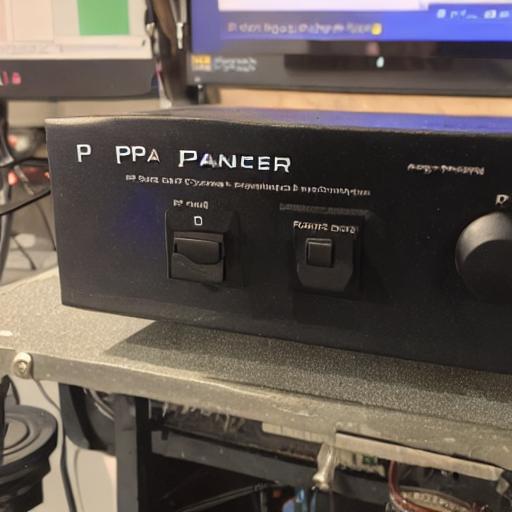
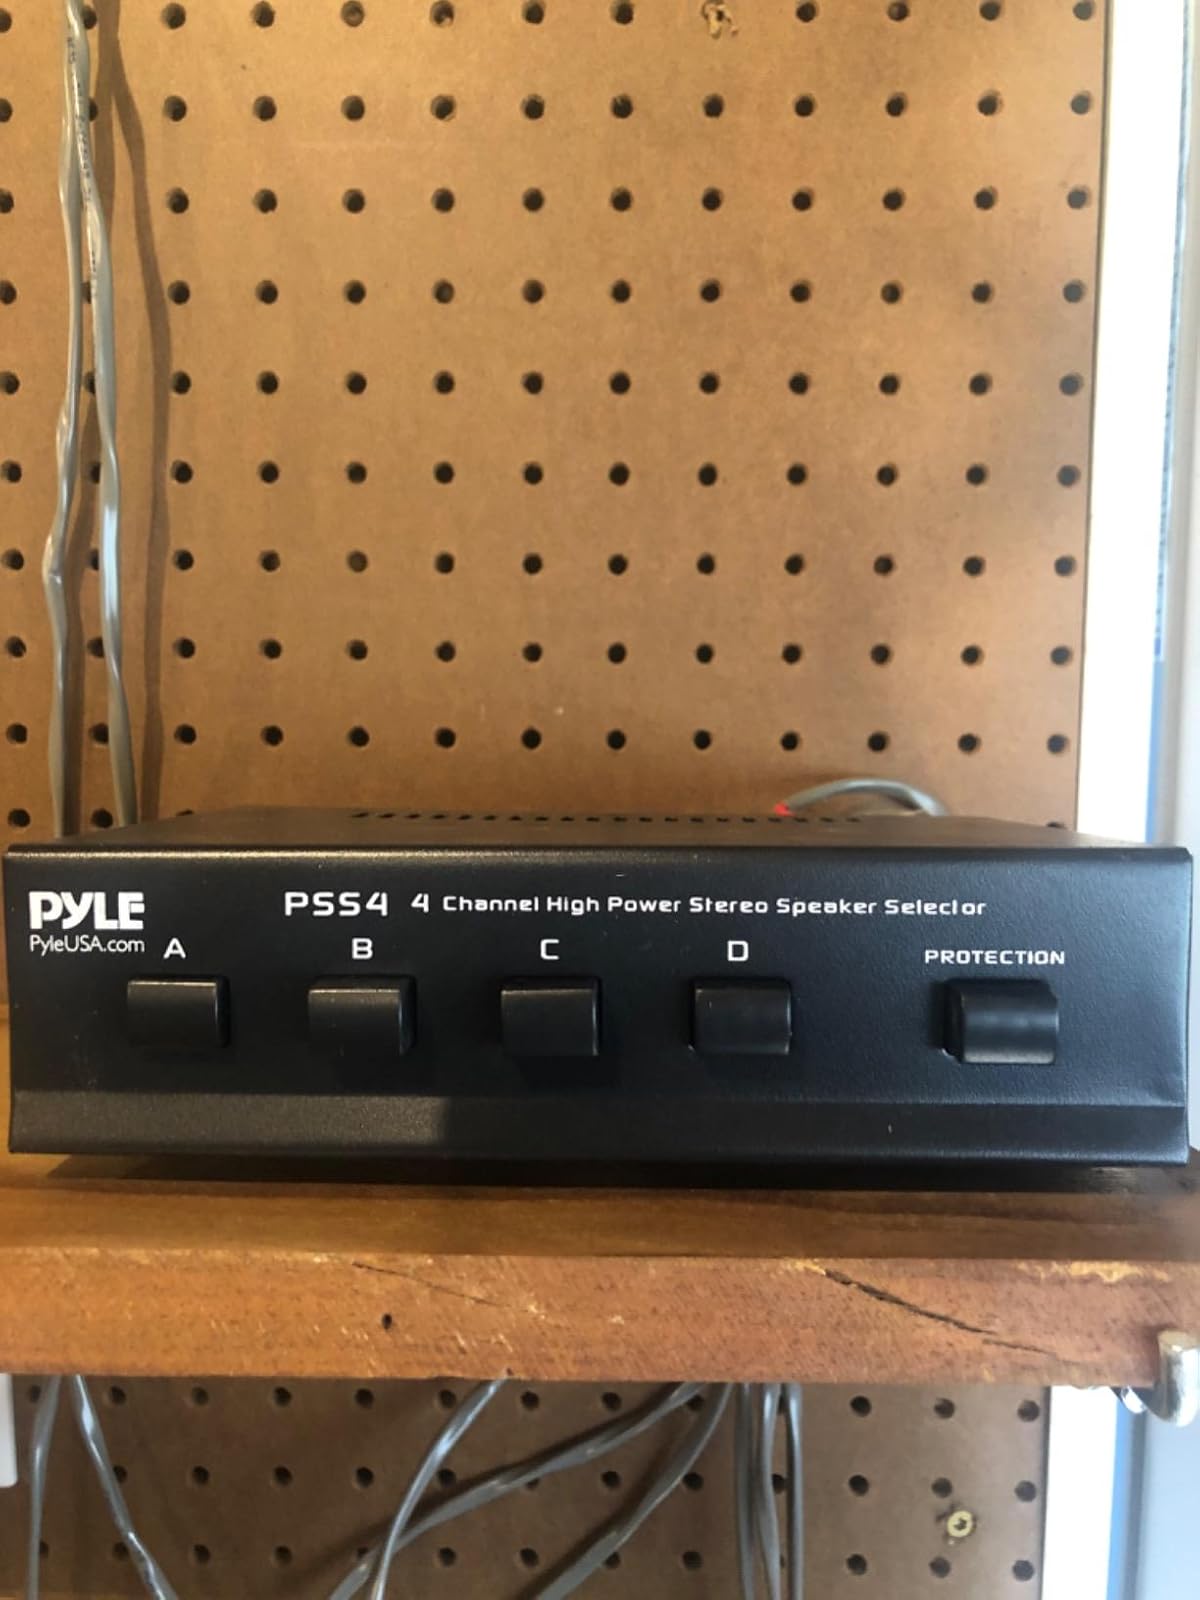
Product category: speaker
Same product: no